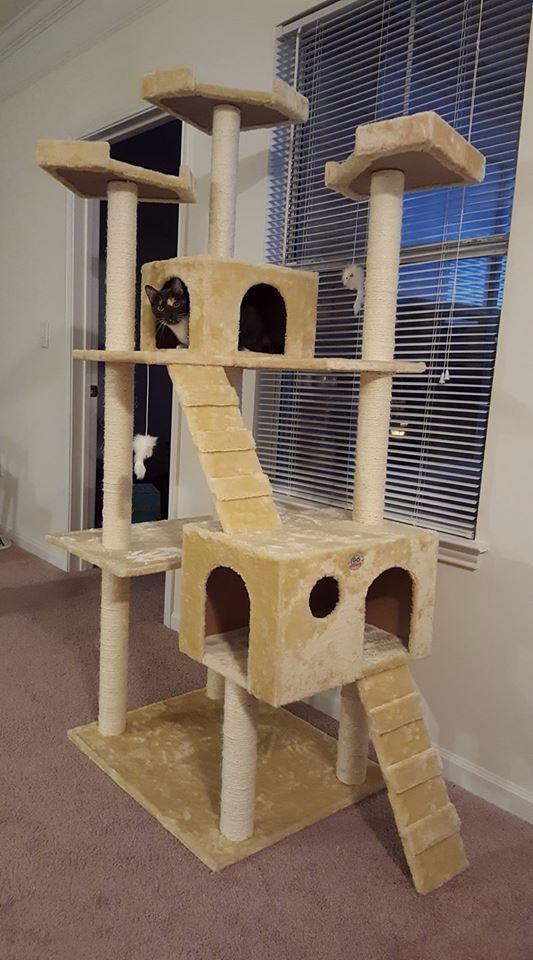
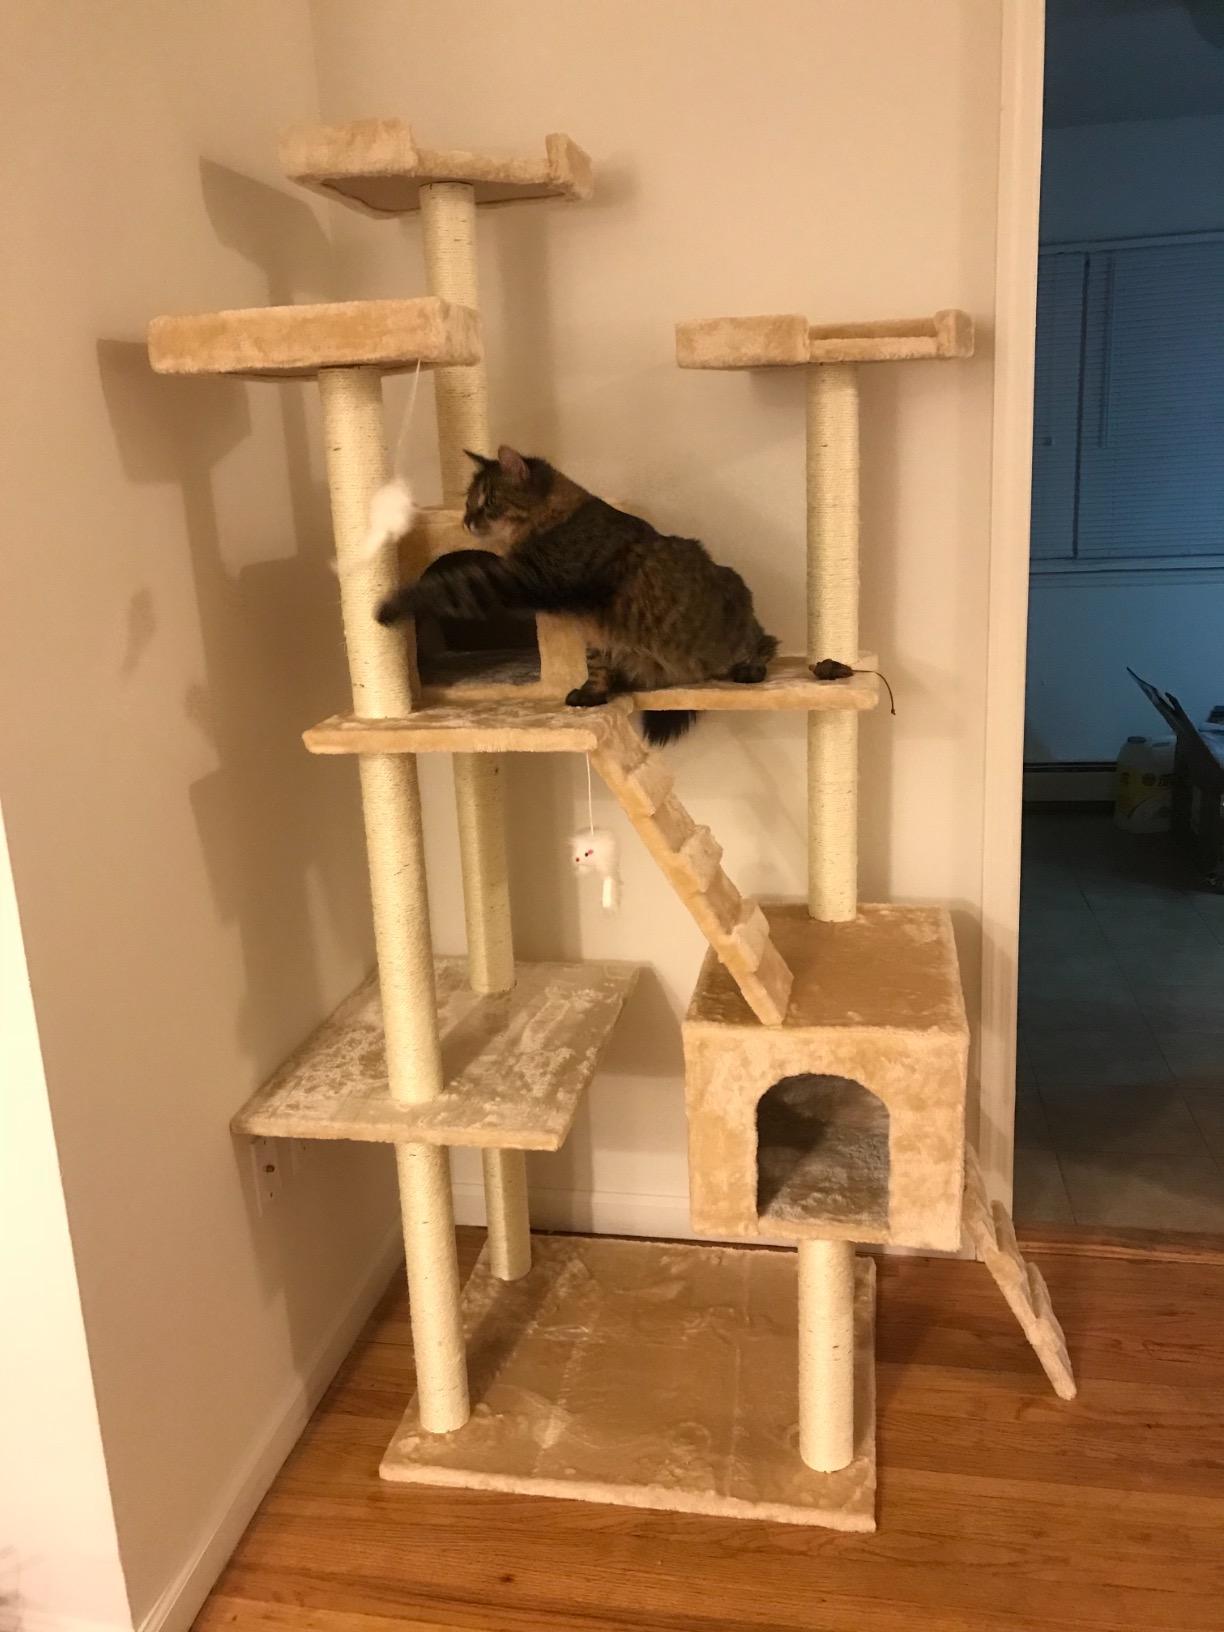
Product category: items_cat tree
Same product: yes